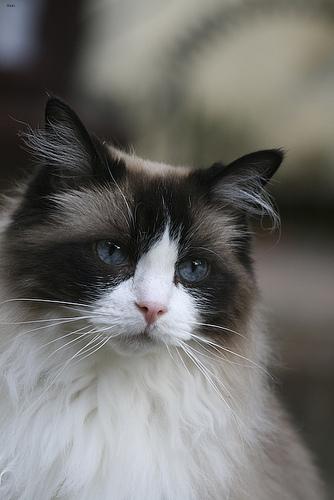
Breed: Ragdoll